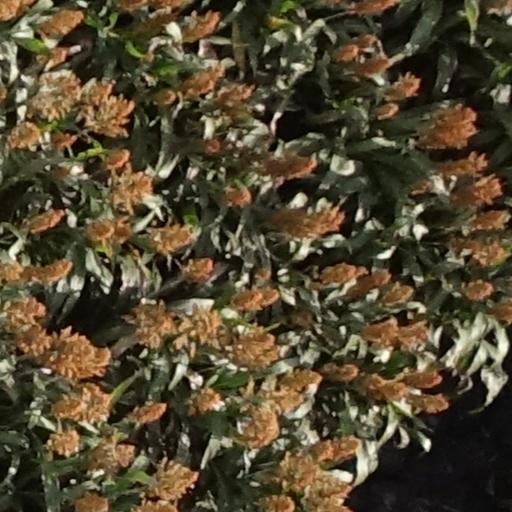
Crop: sorghum